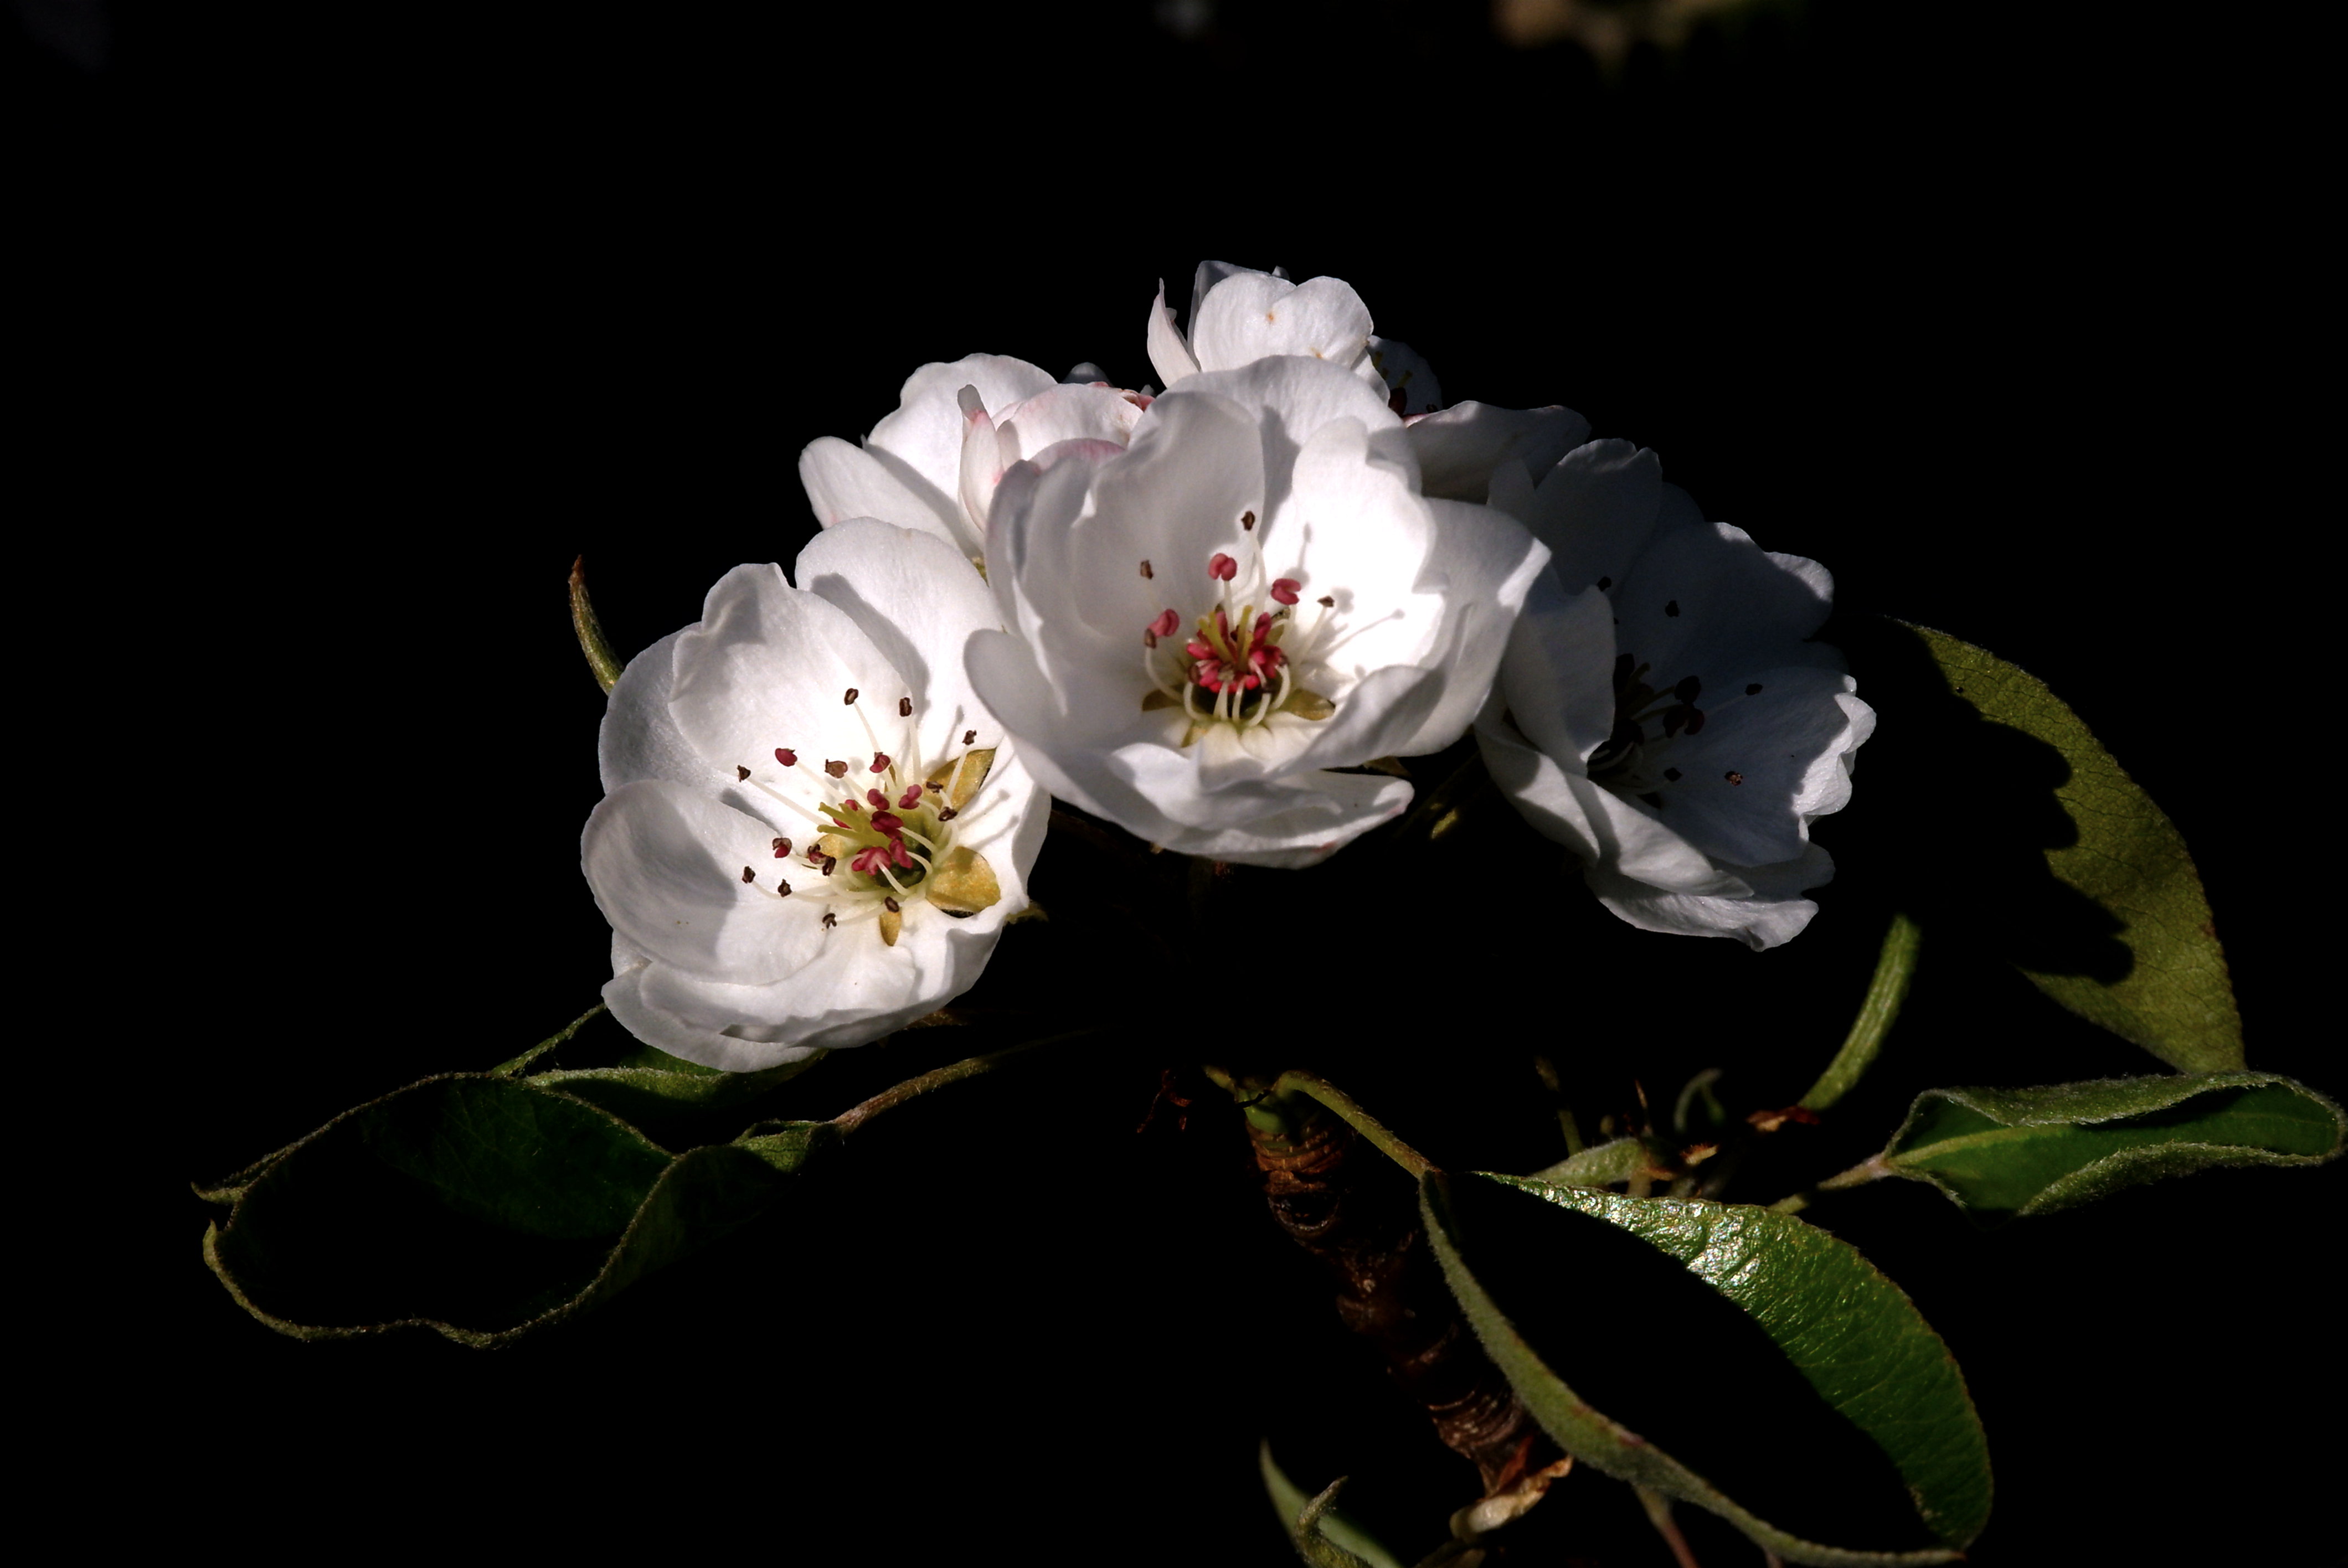
apple, springtime, white, petal, flower, plant, still life photography, flowering plant, botany, blossom, spring, tree, branch, still life, rose family, rosa canina, magnolia, wildflower, cherry blossom